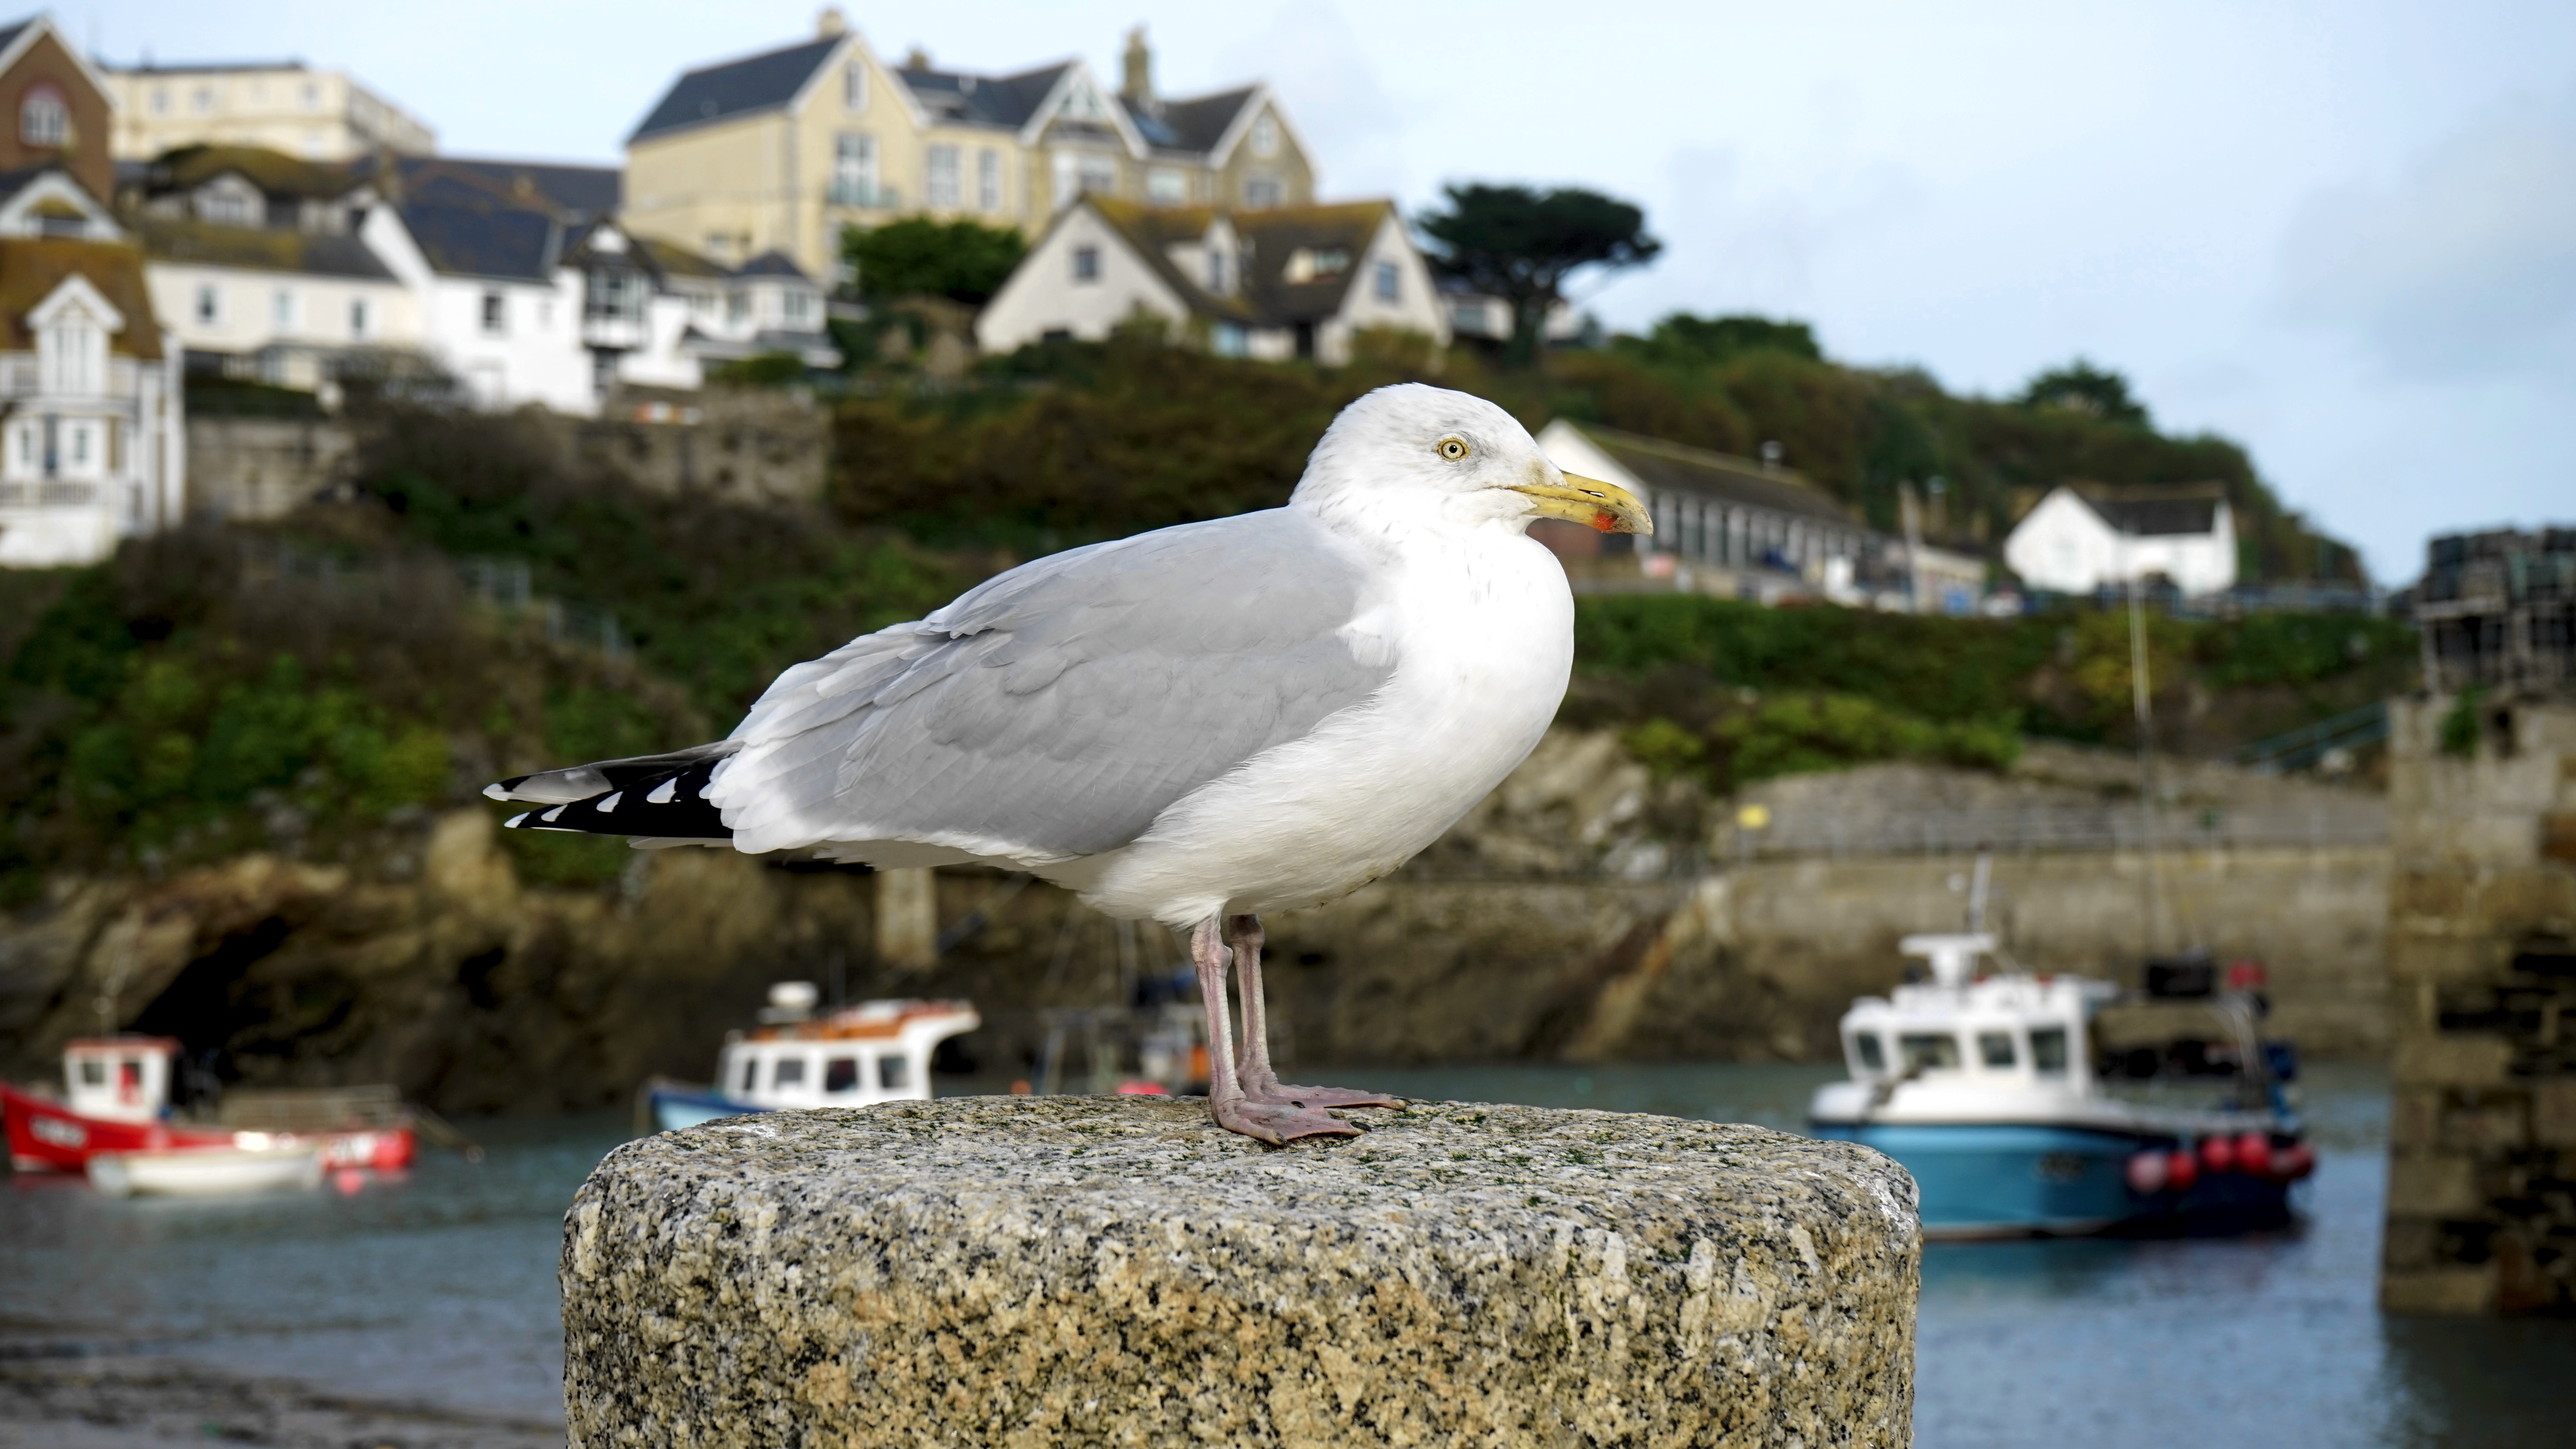
bird, gull, european herring gull, great black backed gull, western gull, beak, seabird, charadriiformes, lari, ring billed gull, coast